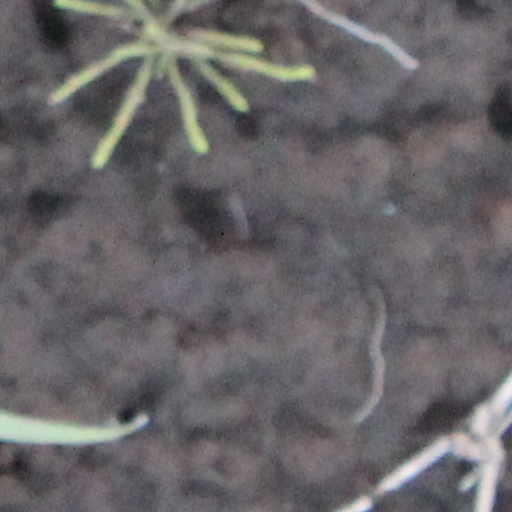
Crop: wheat